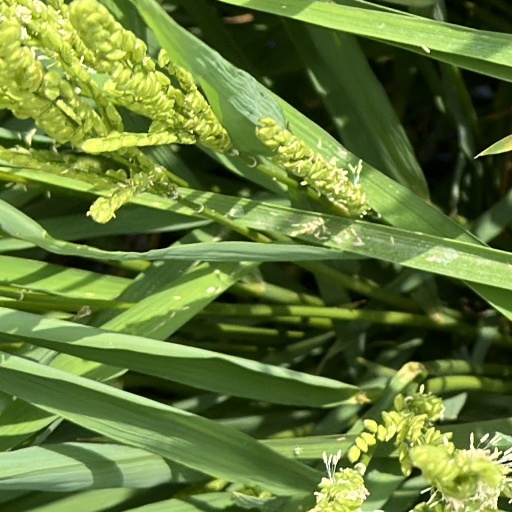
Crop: rice